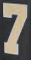
Number: 7